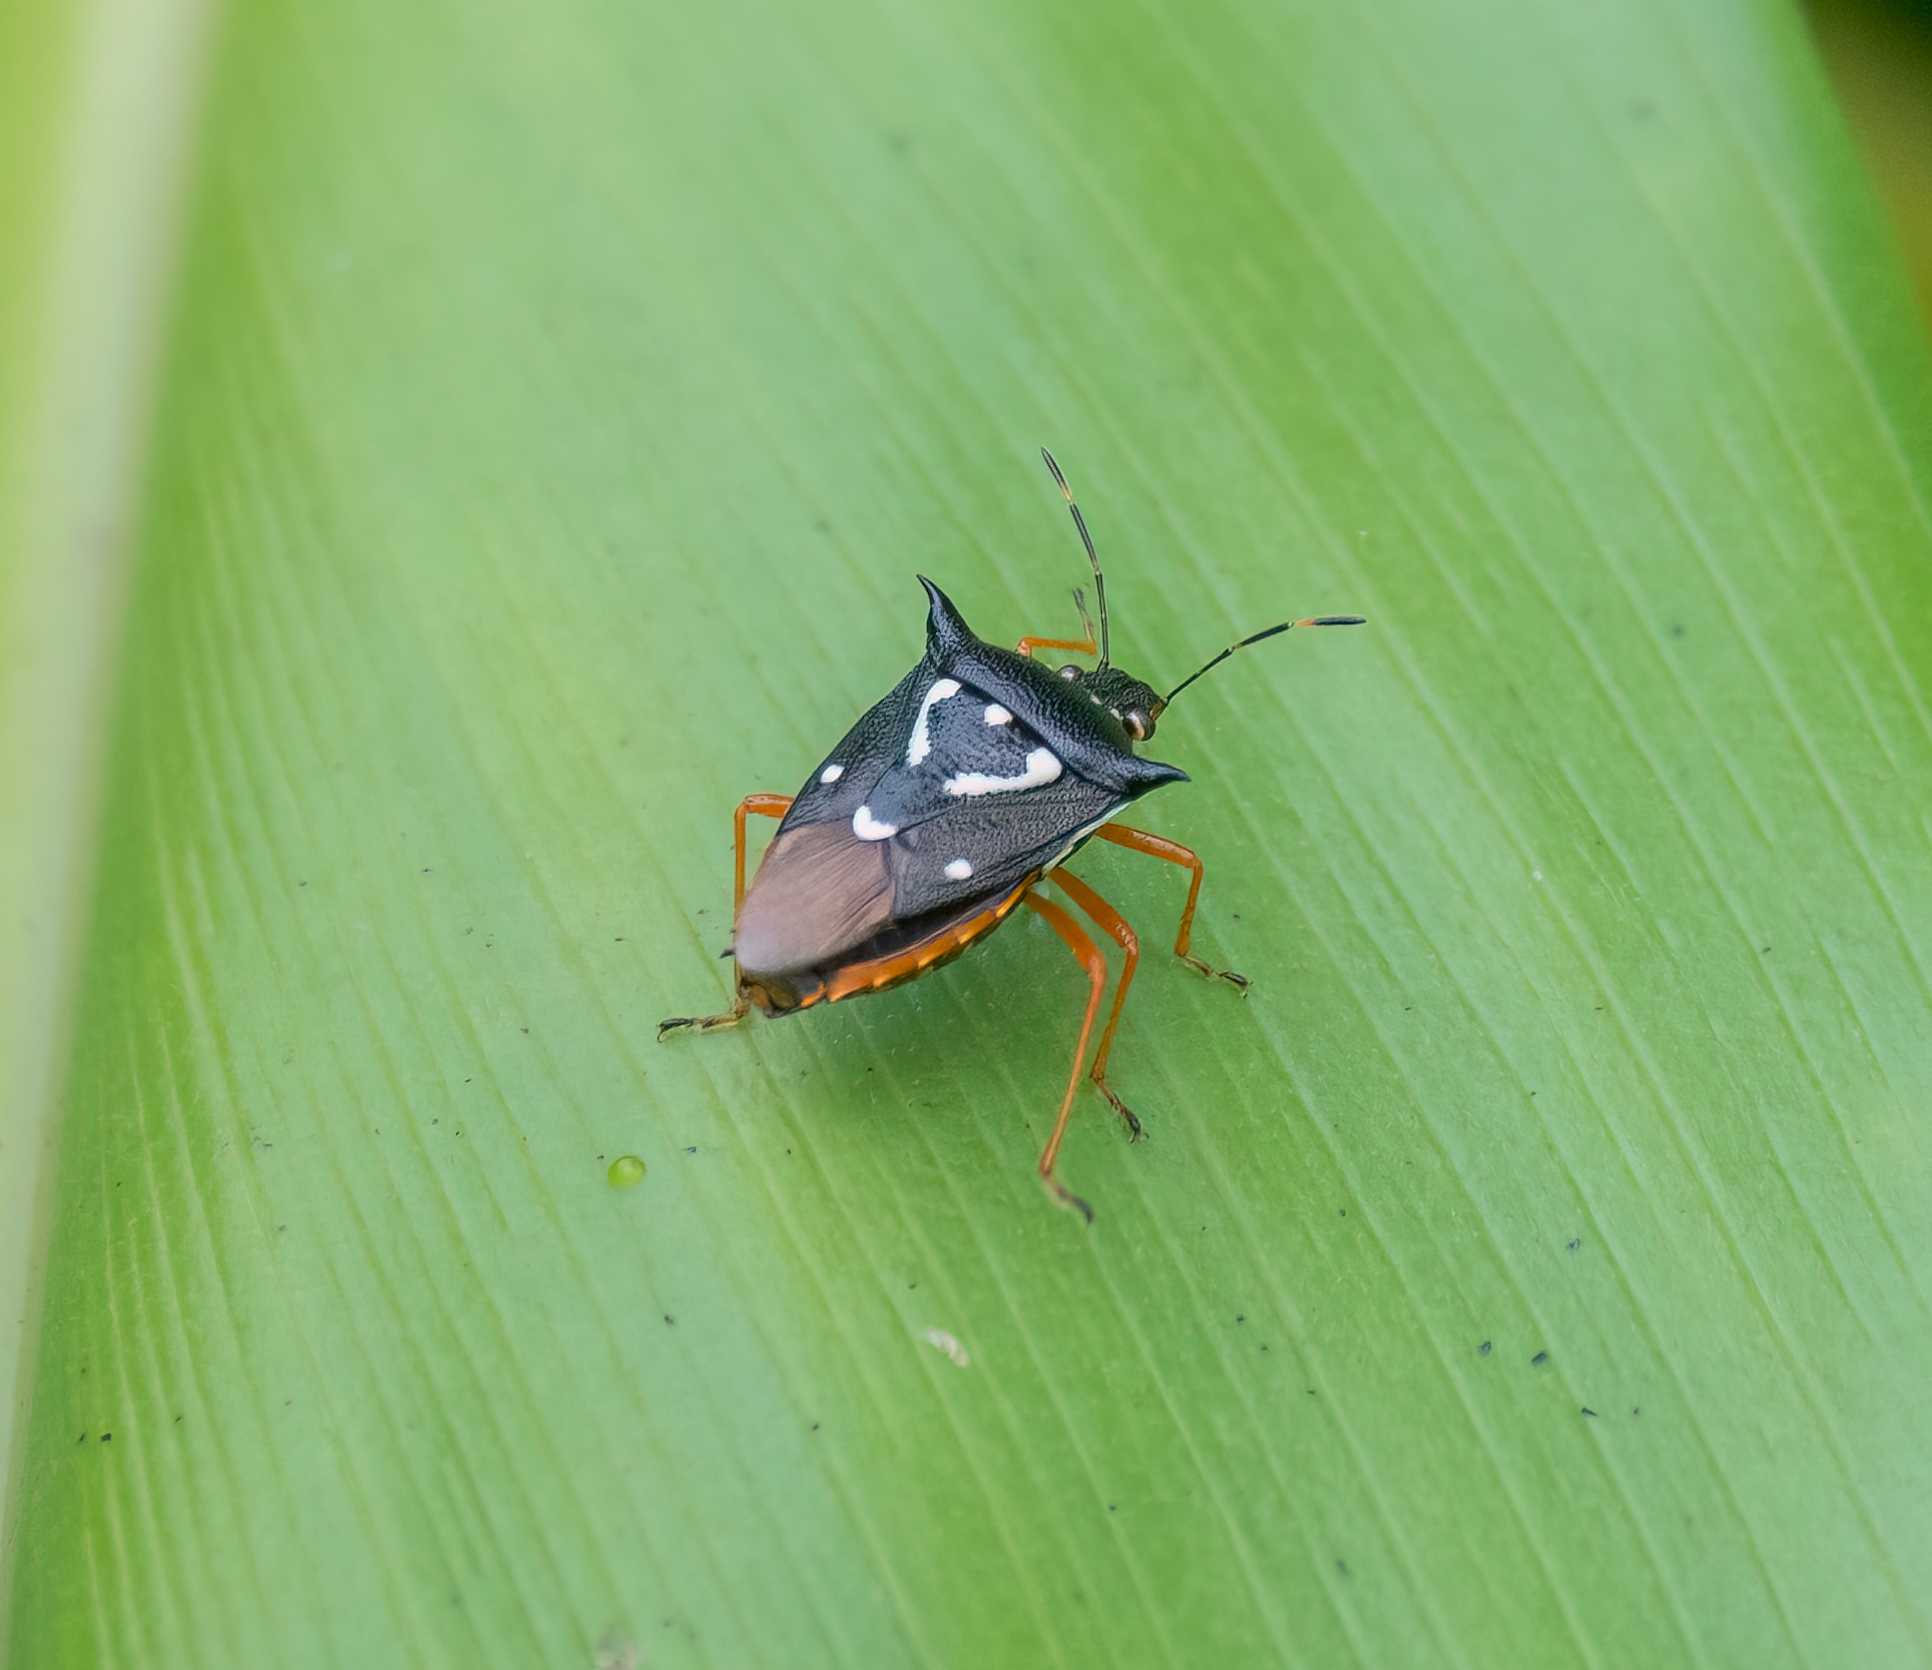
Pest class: stink_bug